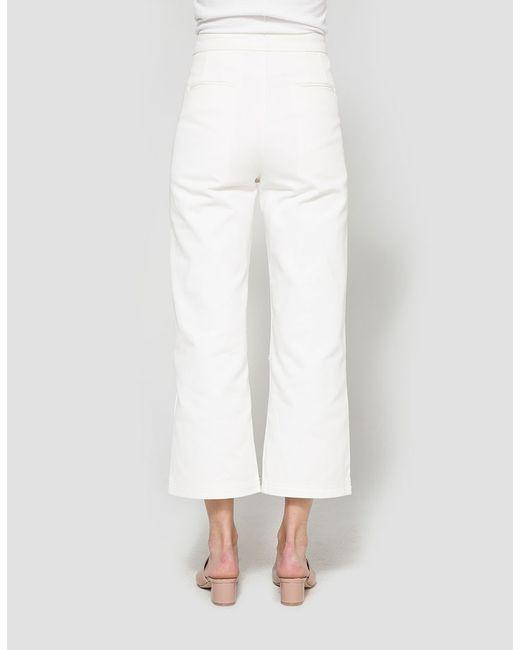
Kurze Freizeithose aus weißer Baumwolle mit weitem Bein für Damen